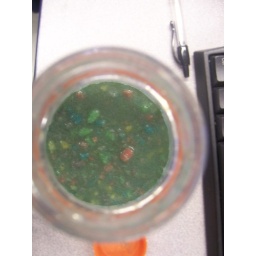
Tasty fruitloops and waterDelicious water + fruit loops at school in drafting.